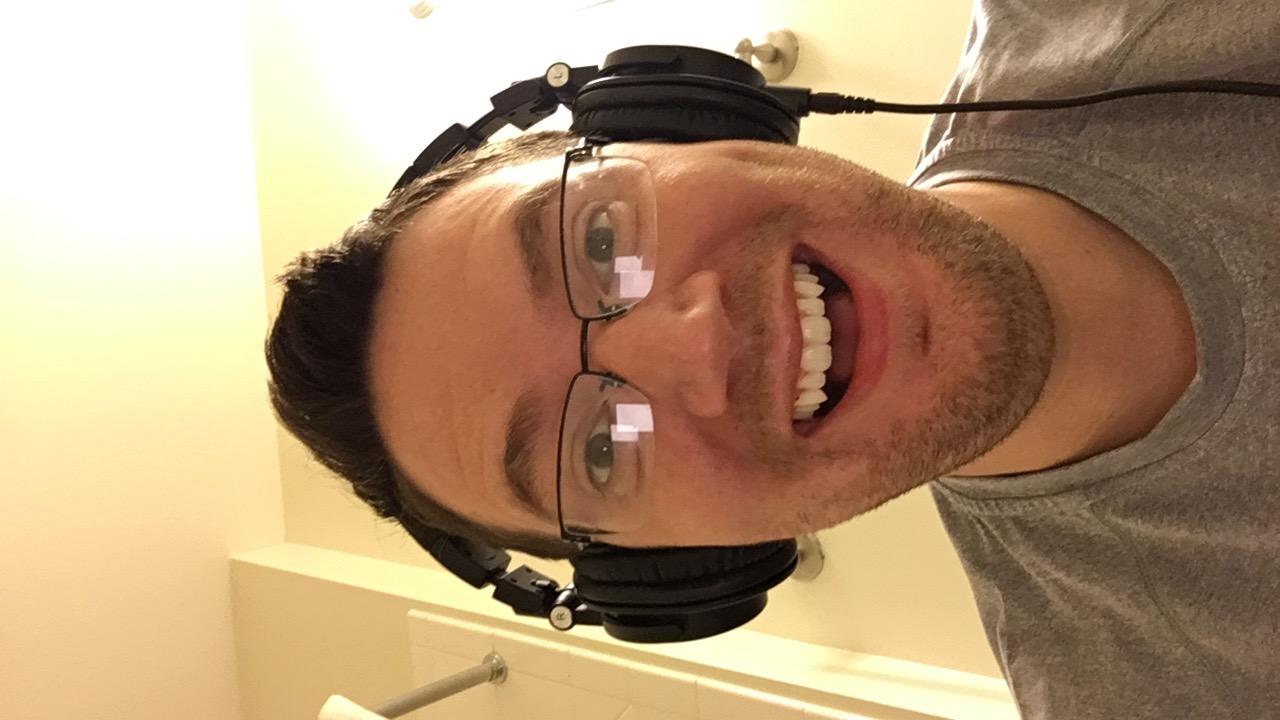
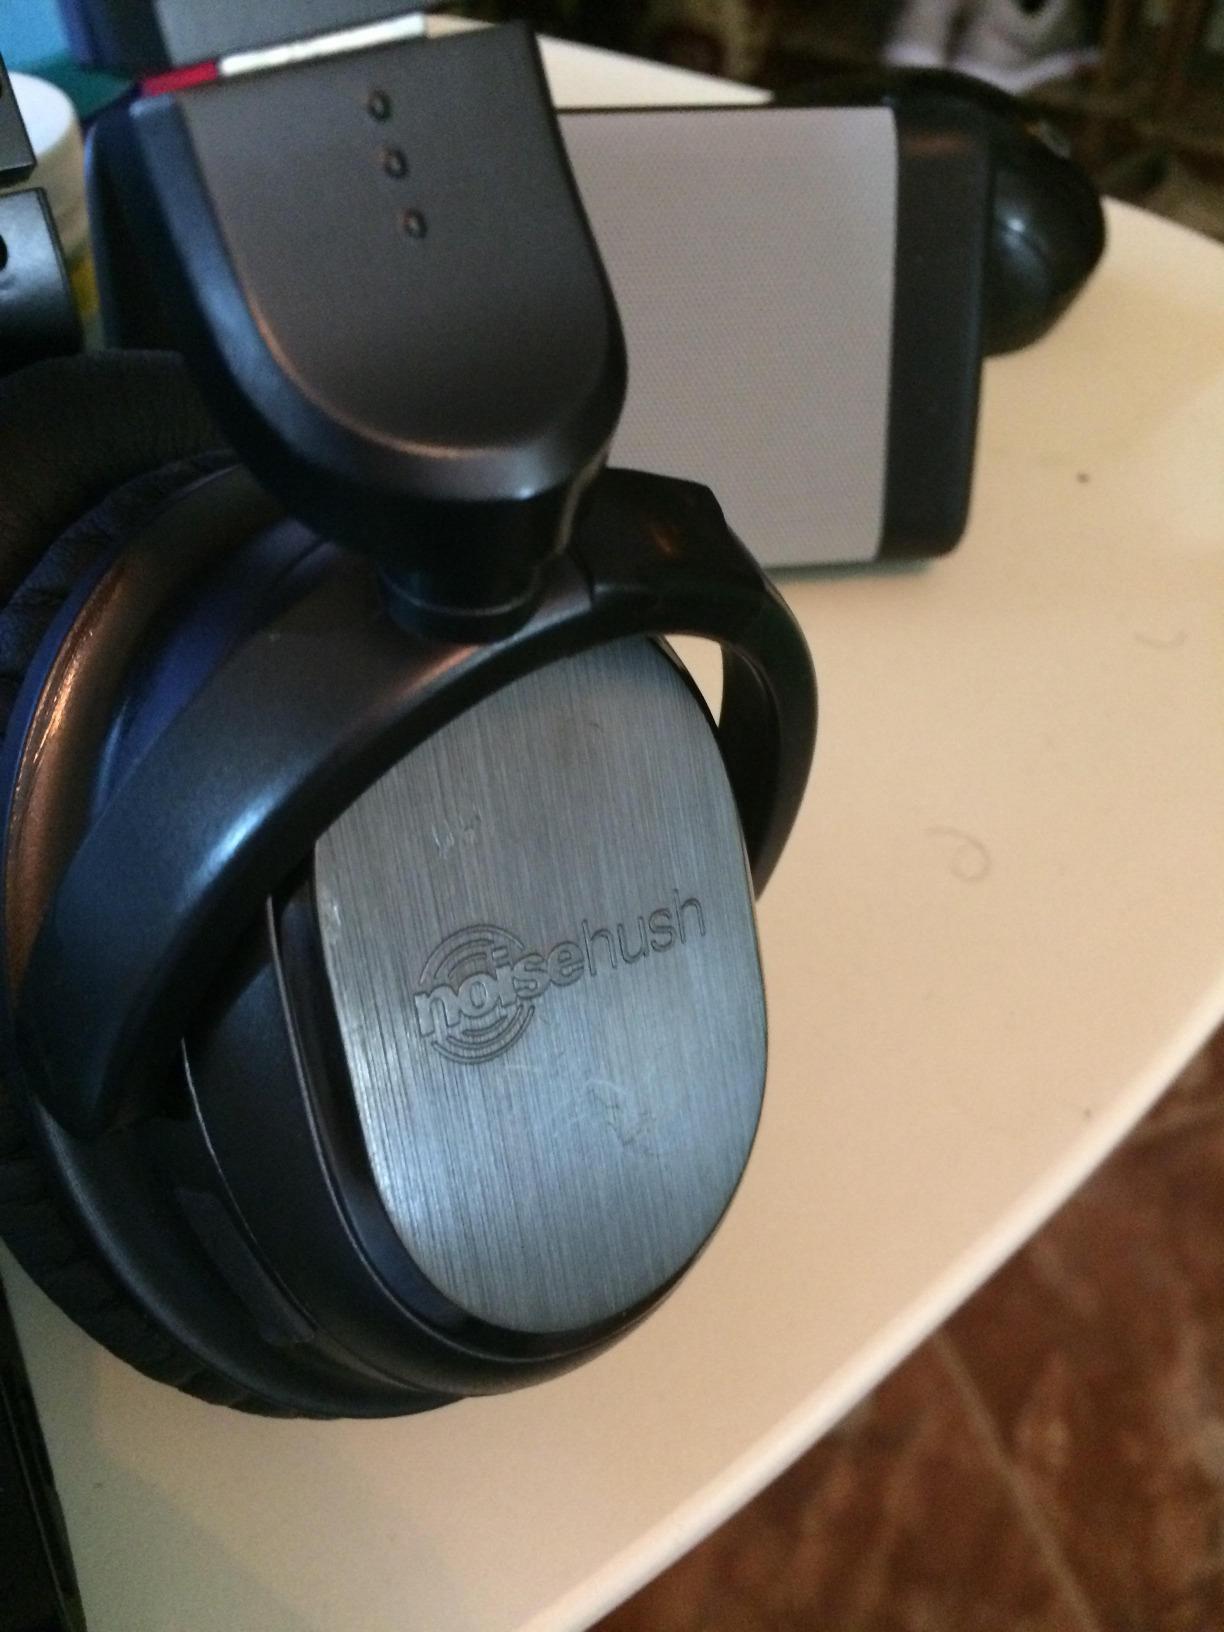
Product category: headphones
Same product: no